The Waste Land

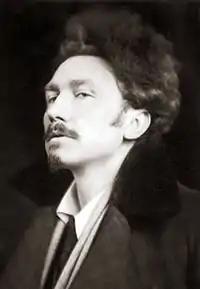

Richard Aldington, in his memoirs, relates that "a year or so" before Eliot read him the manuscript draft of "The Waste Land" in London, Eliot visited him in the country. While walking through a graveyard, they discussed Thomas Gray's "Elegy Written in a Country Churchyard". Aldington writes: "I was surprised to find that Eliot admired something so popular, and then went on to say that if a contemporary poet, conscious of his limitations as Gray evidently was, would concentrate all his gifts on one such poem he might achieve a similar success."